Werner Scholl

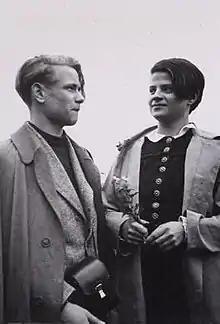
Werner Scholl (left) with his sister Sophie

Werner Scholl (born November 13, 1922, declared missing in action in June 1944) was the younger brother of Hans and Sophie Scholl, who are best known for their resistance to Nazism as part of the White Rose.